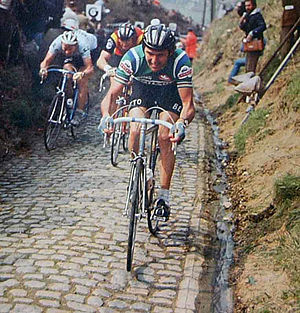
Flandern Rundt
Roger De Vlaeminck på vej op ad Koppenberg-stigningen.
Flandern Rundt er et cykelløb afholdt i Flandern, Belgien. Det afholdes hvert forår, præcis en uge før Paris-Roubaix. Det var tidligere en del af UCI World Cup. Det er nu en del af UCI World Tour og det anses for en af klassikerne på den europæiske cykelkalender.